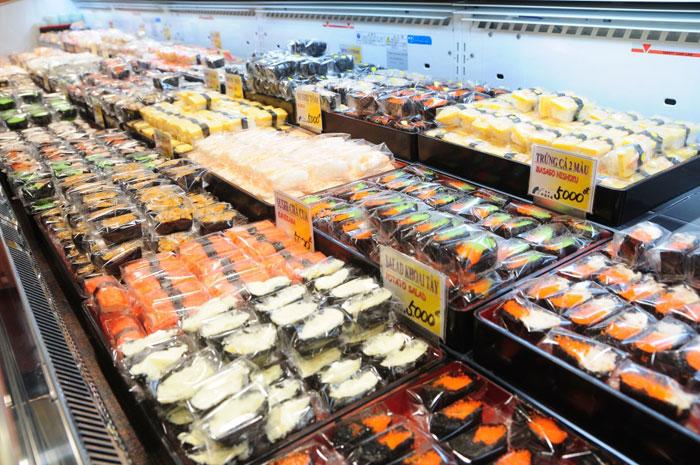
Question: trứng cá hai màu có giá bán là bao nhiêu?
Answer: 5 000 đồng